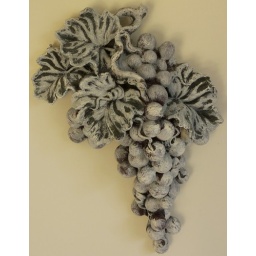
Very unusual and attractive wall hanging in the shape of vine leaves and grapes. Ideal for the home of a 'Bon Viveur'.